SECR D class

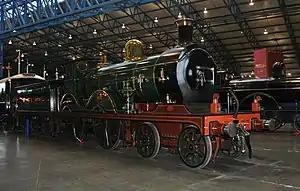
The only preserved example seen in the great hall of the National Railway Museum

The SECR D class is a class of 4-4-0 tender locomotives designed by Harry Wainwright for the South Eastern and Chatham Railway.